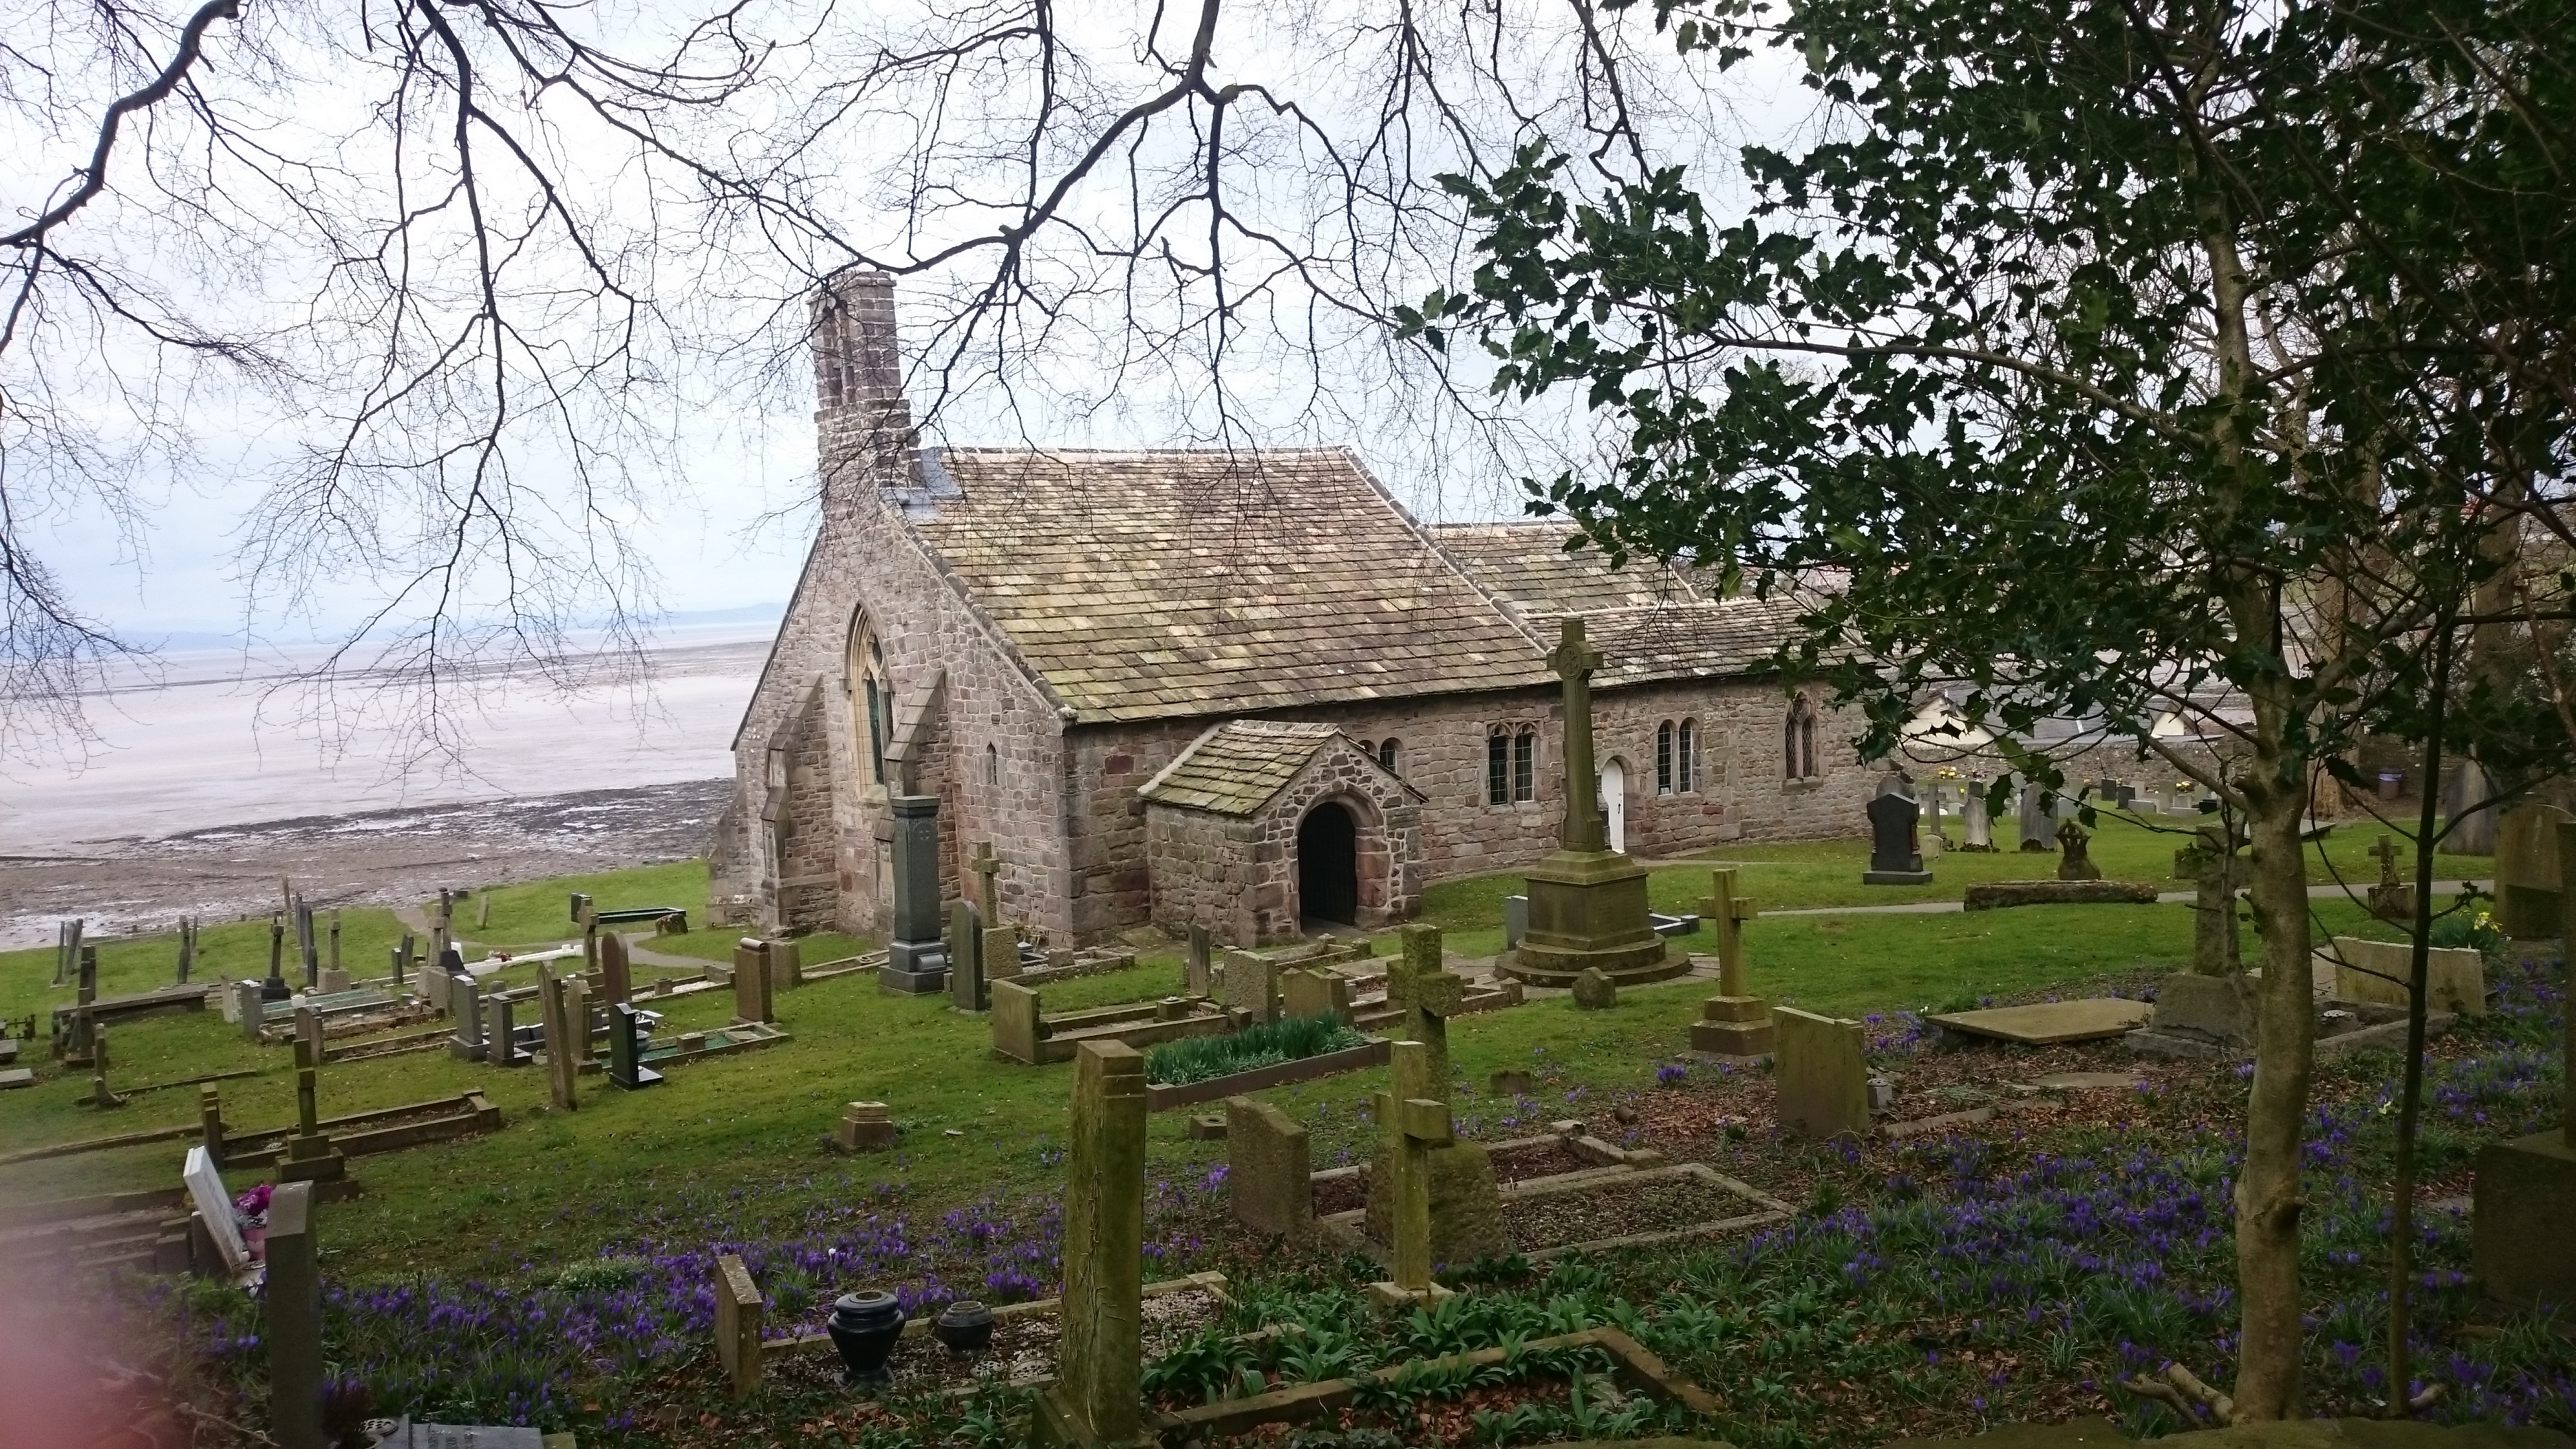
building, village, cottage, church, chapel, cemetery, place of worship, estate